Urszula Radwańska

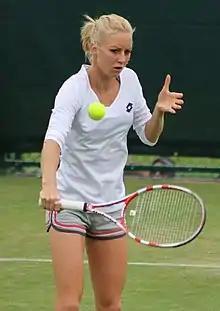
At Wimbledon, 2013

Radwańska began the season at Brisbane where she scored a three-set win over Tamira Paszek in the first round. She then lost in the second to qualifier Ksenia Pervak. Radwańska played her final tournament before the Australian Open at the Sydney International. She was defeated in the first round by seventh seed Caroline Wozniacki. Radwańska was seeded for the first time of her career at a major event at the Australian Open. However, she fell in round one to Jamie Hampton.